Old House Plantation

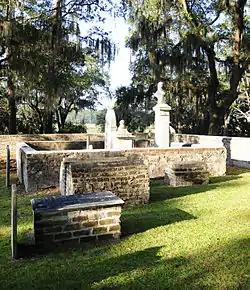
Old House Plantation, June 2012

Old House Plantation, also known as Daniel Heyward Plantation, is a historic plantation site and grave located near Ridgeland, Jasper County, South Carolina. The plantation was first settled in 1743 and was likely active through the first quarter of the 19th century. It was the birthplace and burial site of Founding Father Thomas Heyward, Jr., one of South Carolina's four signers of the Declaration of Independence. The plantation site includes a variety of plantation structures including the main house, two probable flanking outbuildings (one of which is likely a kitchen), a tidal mill, stable and likely slave quarters. The original 500-acre plantation grew to 16,000 acres, but it was destroyed by fire in 1865. Associated with the plantation is the Heyward family cemetery and surrounding brick wall.